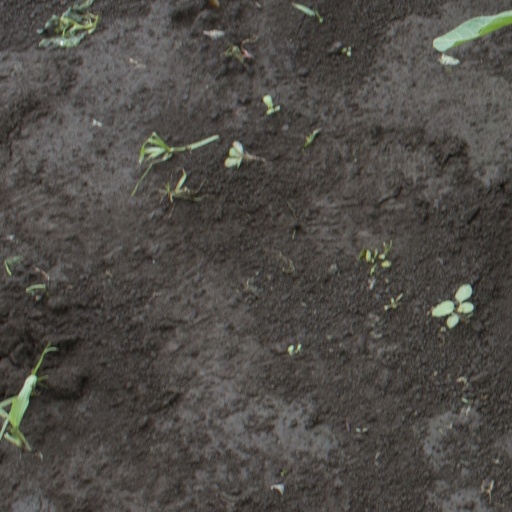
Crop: soybean